Sinking of the Titanic

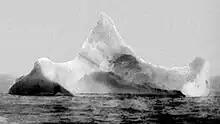
Black and white photograph of a large iceberg with three "peaks".

The "Titanic" maiden voyage began shortly after noon on 10 April 1912 when she left Southampton on the first leg of her journey to New York. An accident was narrowly averted only a few minutes later, as the "Titanic" passed the moored liners of the American Line and "Oceanic" of the White Star Line, the latter of which would have been her running mate on the service from Southampton. Her huge displacement caused both of the smaller ships to be lifted by a bulge of water and then dropped into a trough. "New York"s mooring cables could not take the sudden strain and snapped, swinging her around stern-first towards the "Titanic". A nearby tugboat, "Vulcan", came to the rescue by taking "New York" under tow, and "Titanic"s 62-year-old Captain Edward Smith, the most senior of the White Star Line's captains, ordered her engines to be put "full astern". The two ships avoided a collision by a distance of about . The incident, as well as a subsequent stop to offload a few stragglers by tug, delayed the "Titanic"s departure by at most three-quarters of an hour, while the drifting "New York" was brought under control.